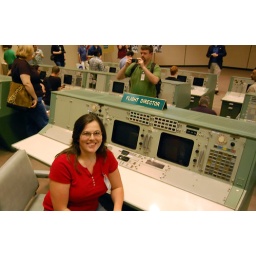
me (@antimorris) sitting at the Flight Director's desk in Apollo Mission Control